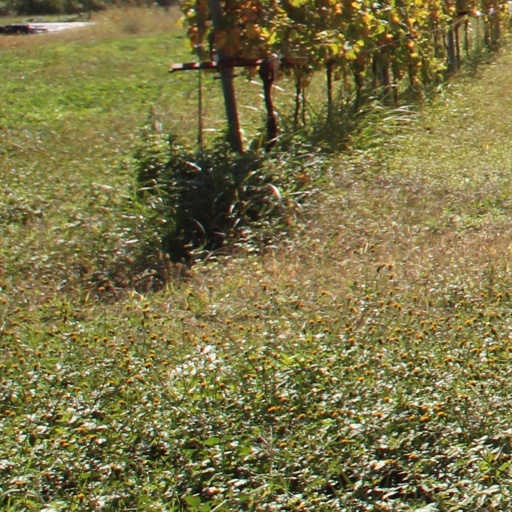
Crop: grape